Wong Kar-wai

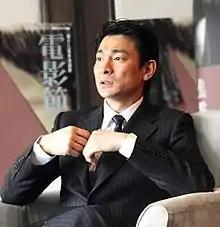
Andy Lau starred in Wong's debut, the crime film "As Tears Go By" (1988)

By 1987 the Hong Kong film industry was at a peak, enjoying a considerable level of prosperity and productivity. New directors were needed to maintain this success, and – through his links in the industry – Wong was invited to become a partner on a new independent company, In-Gear, and given the opportunity to direct his own picture. Gangster films were popular at the time, in the wake of John Woo's highly-successful "A Better Tomorrow" (1986), and Wong decided to follow suit. Specifically, unlike Hong Kong's other crime films, he chose to focus on young gangsters. The film, named "As Tears Go By", tells the story of a conflicted youth who has to watch over his hot-headed friend.